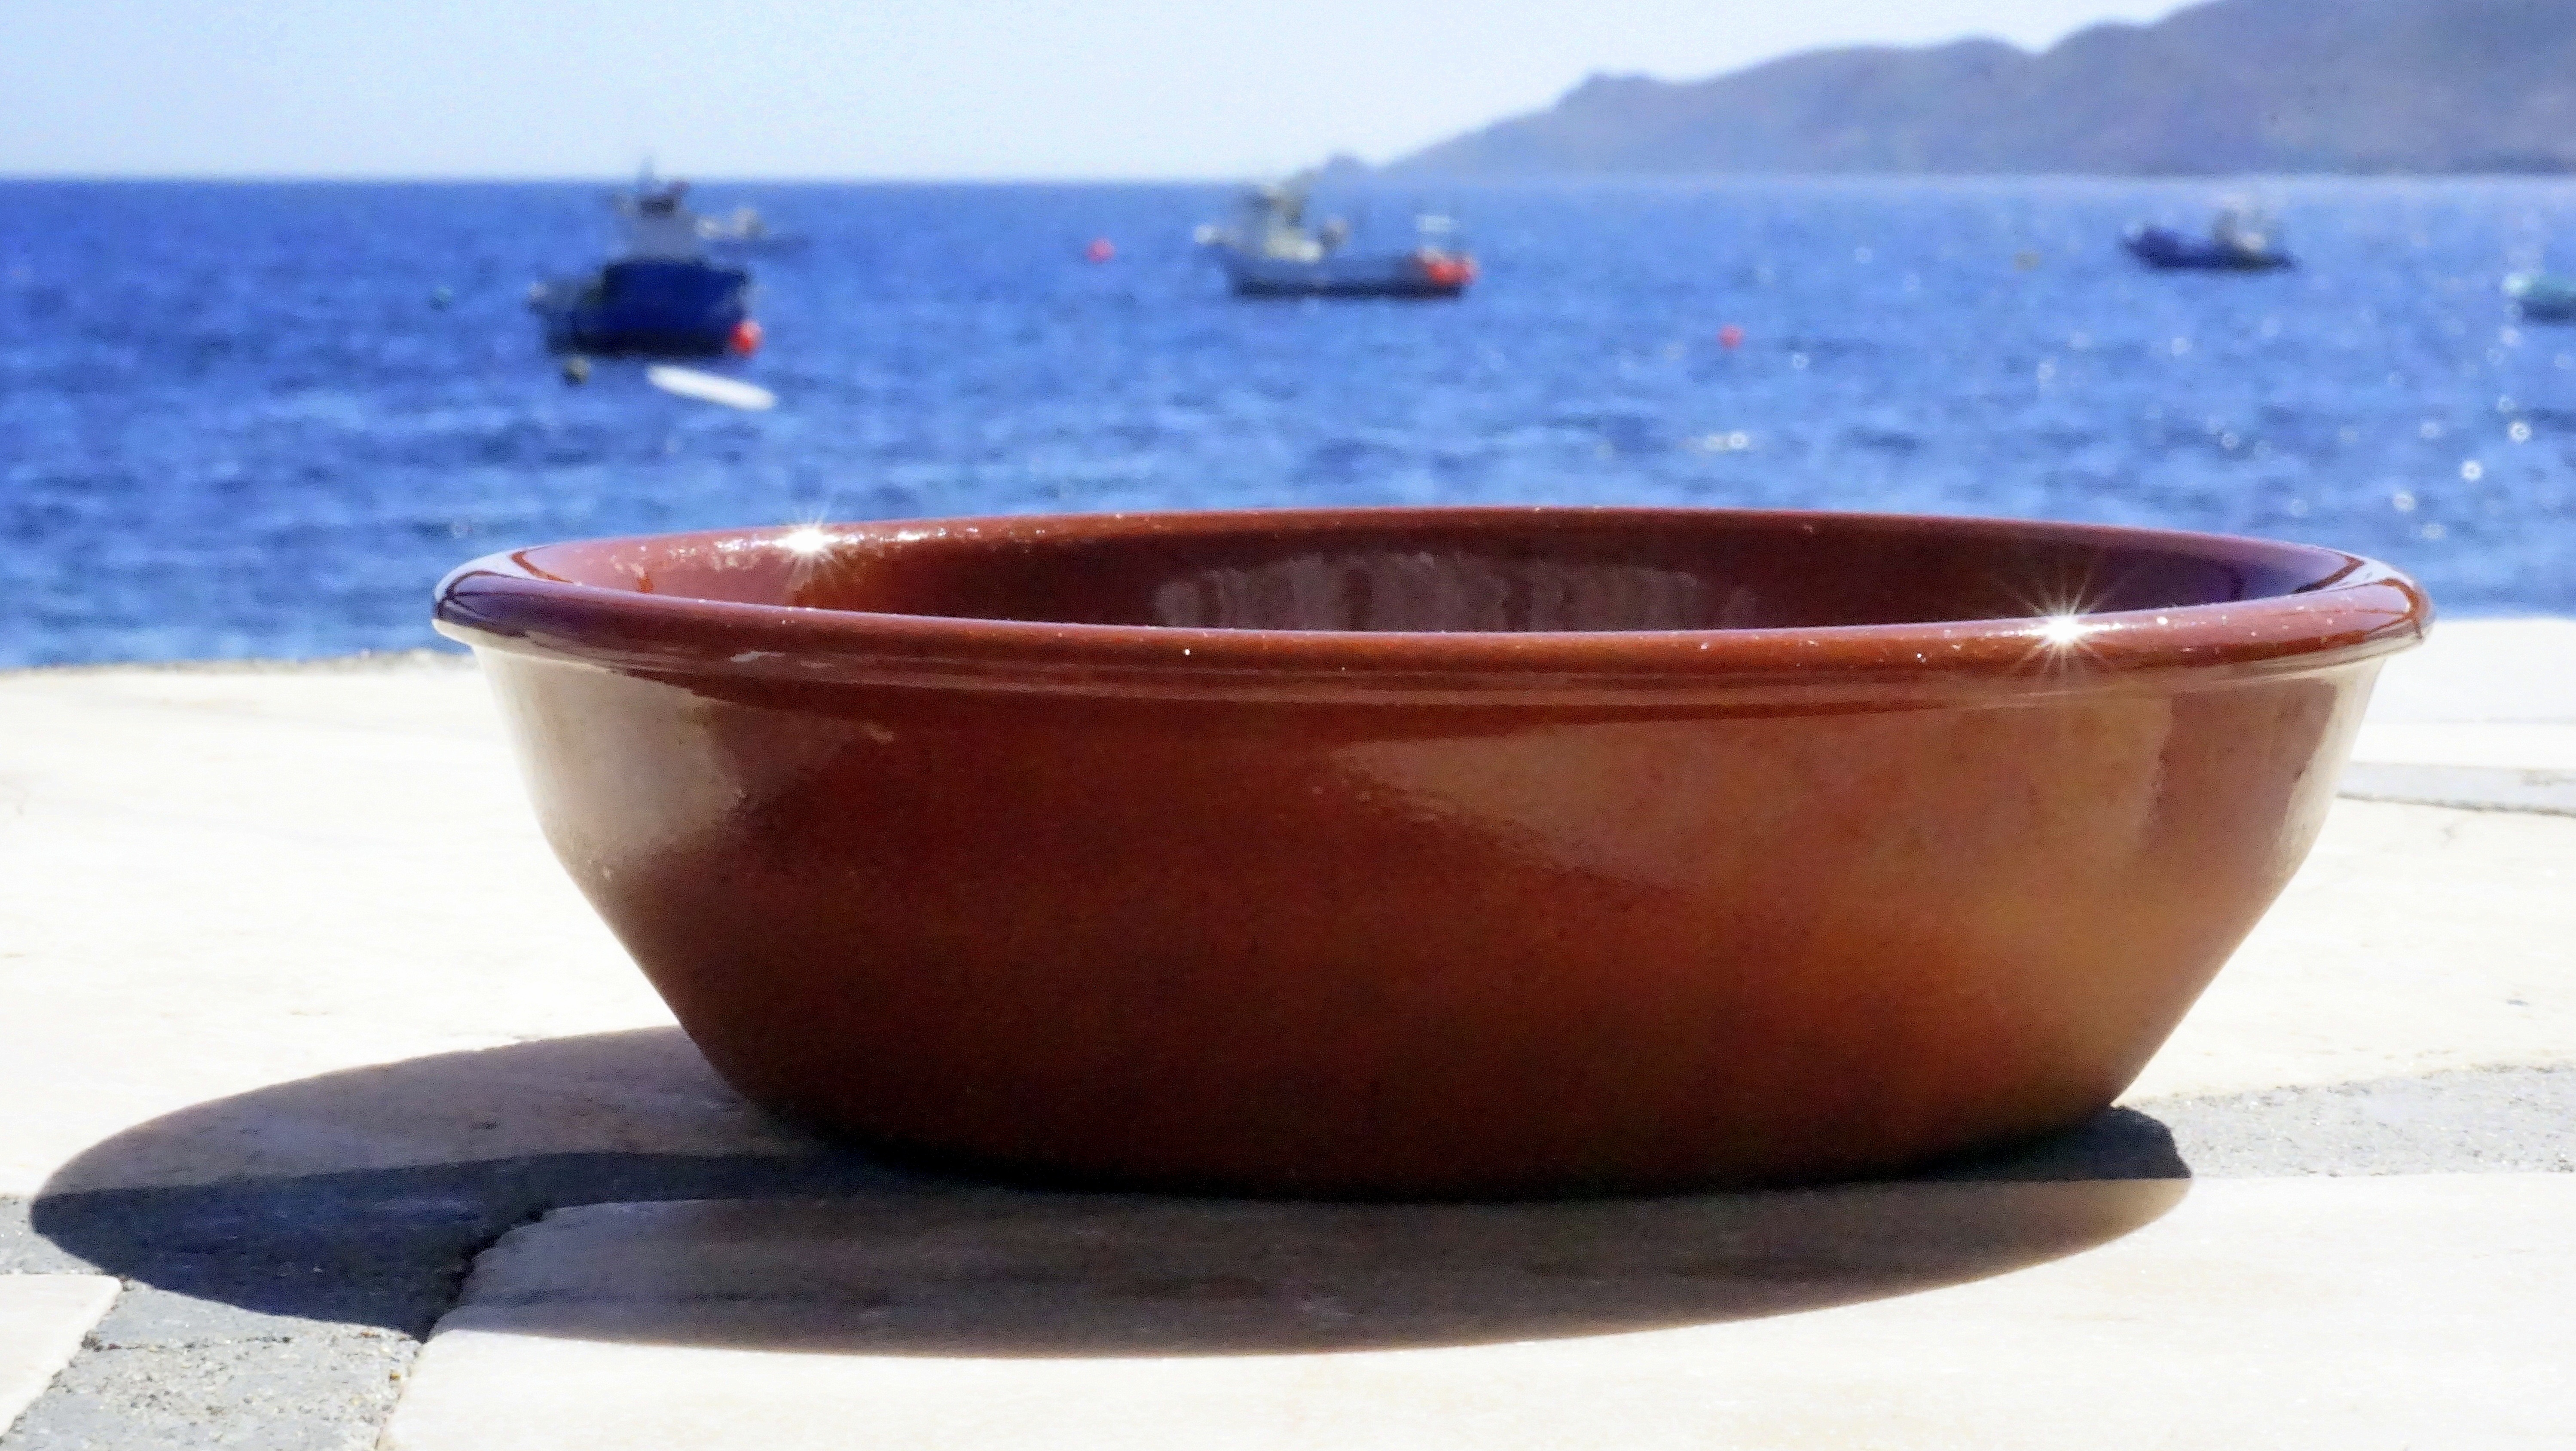
bowl, mud, ceramic, pottery, tableware, material, art, source, container, gardening, flowerpot, planters, jalopy, tiesto, dishware